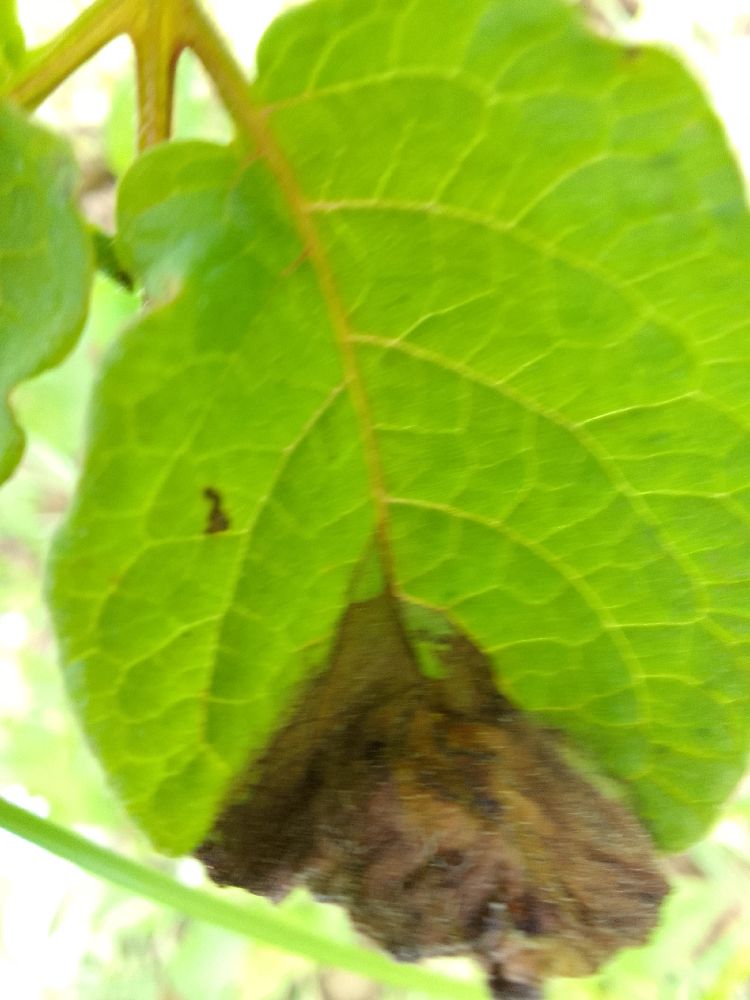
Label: Late blight